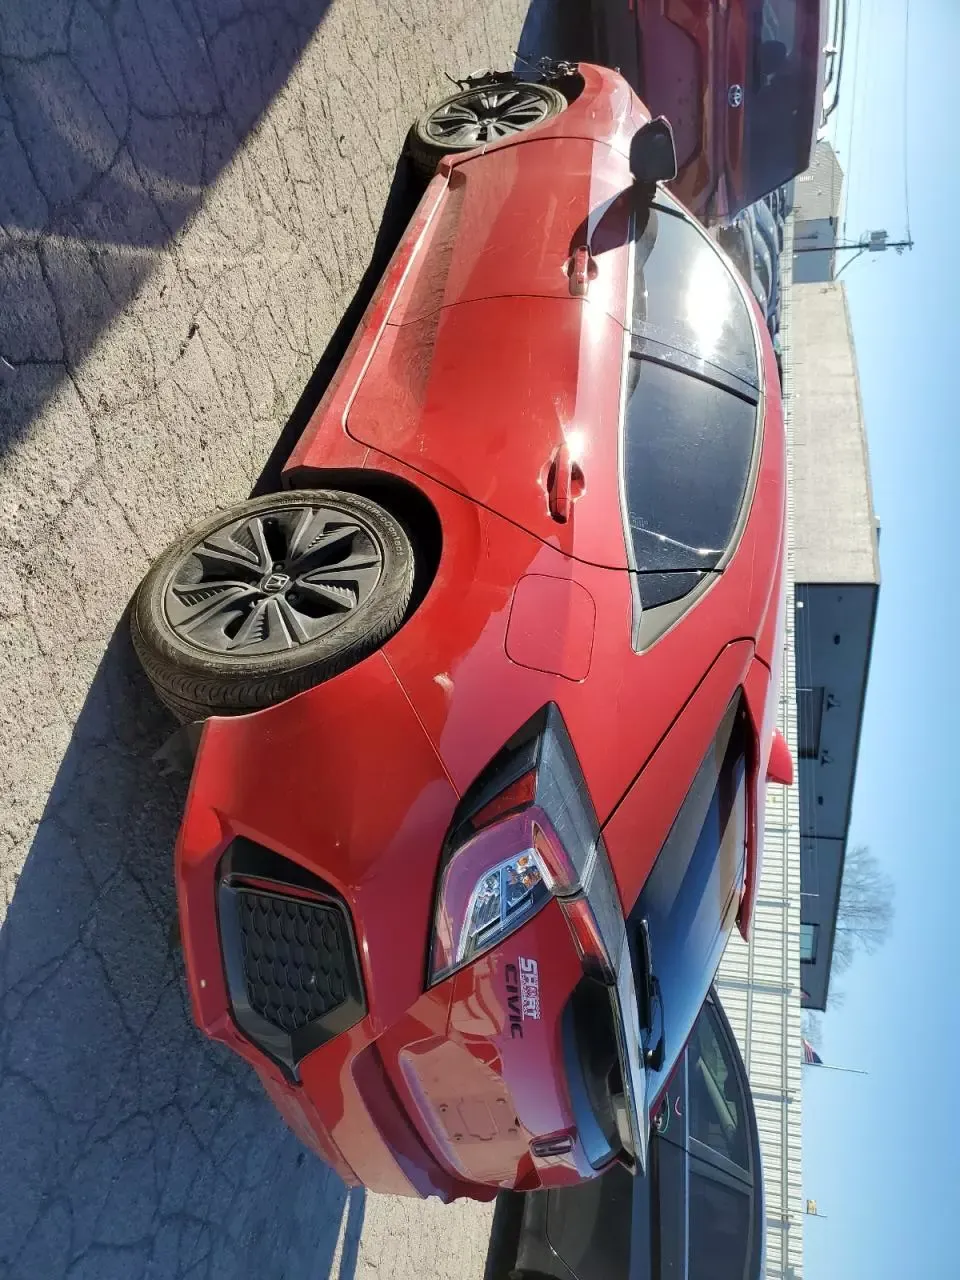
Aucun dommage détecté.
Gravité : aucun